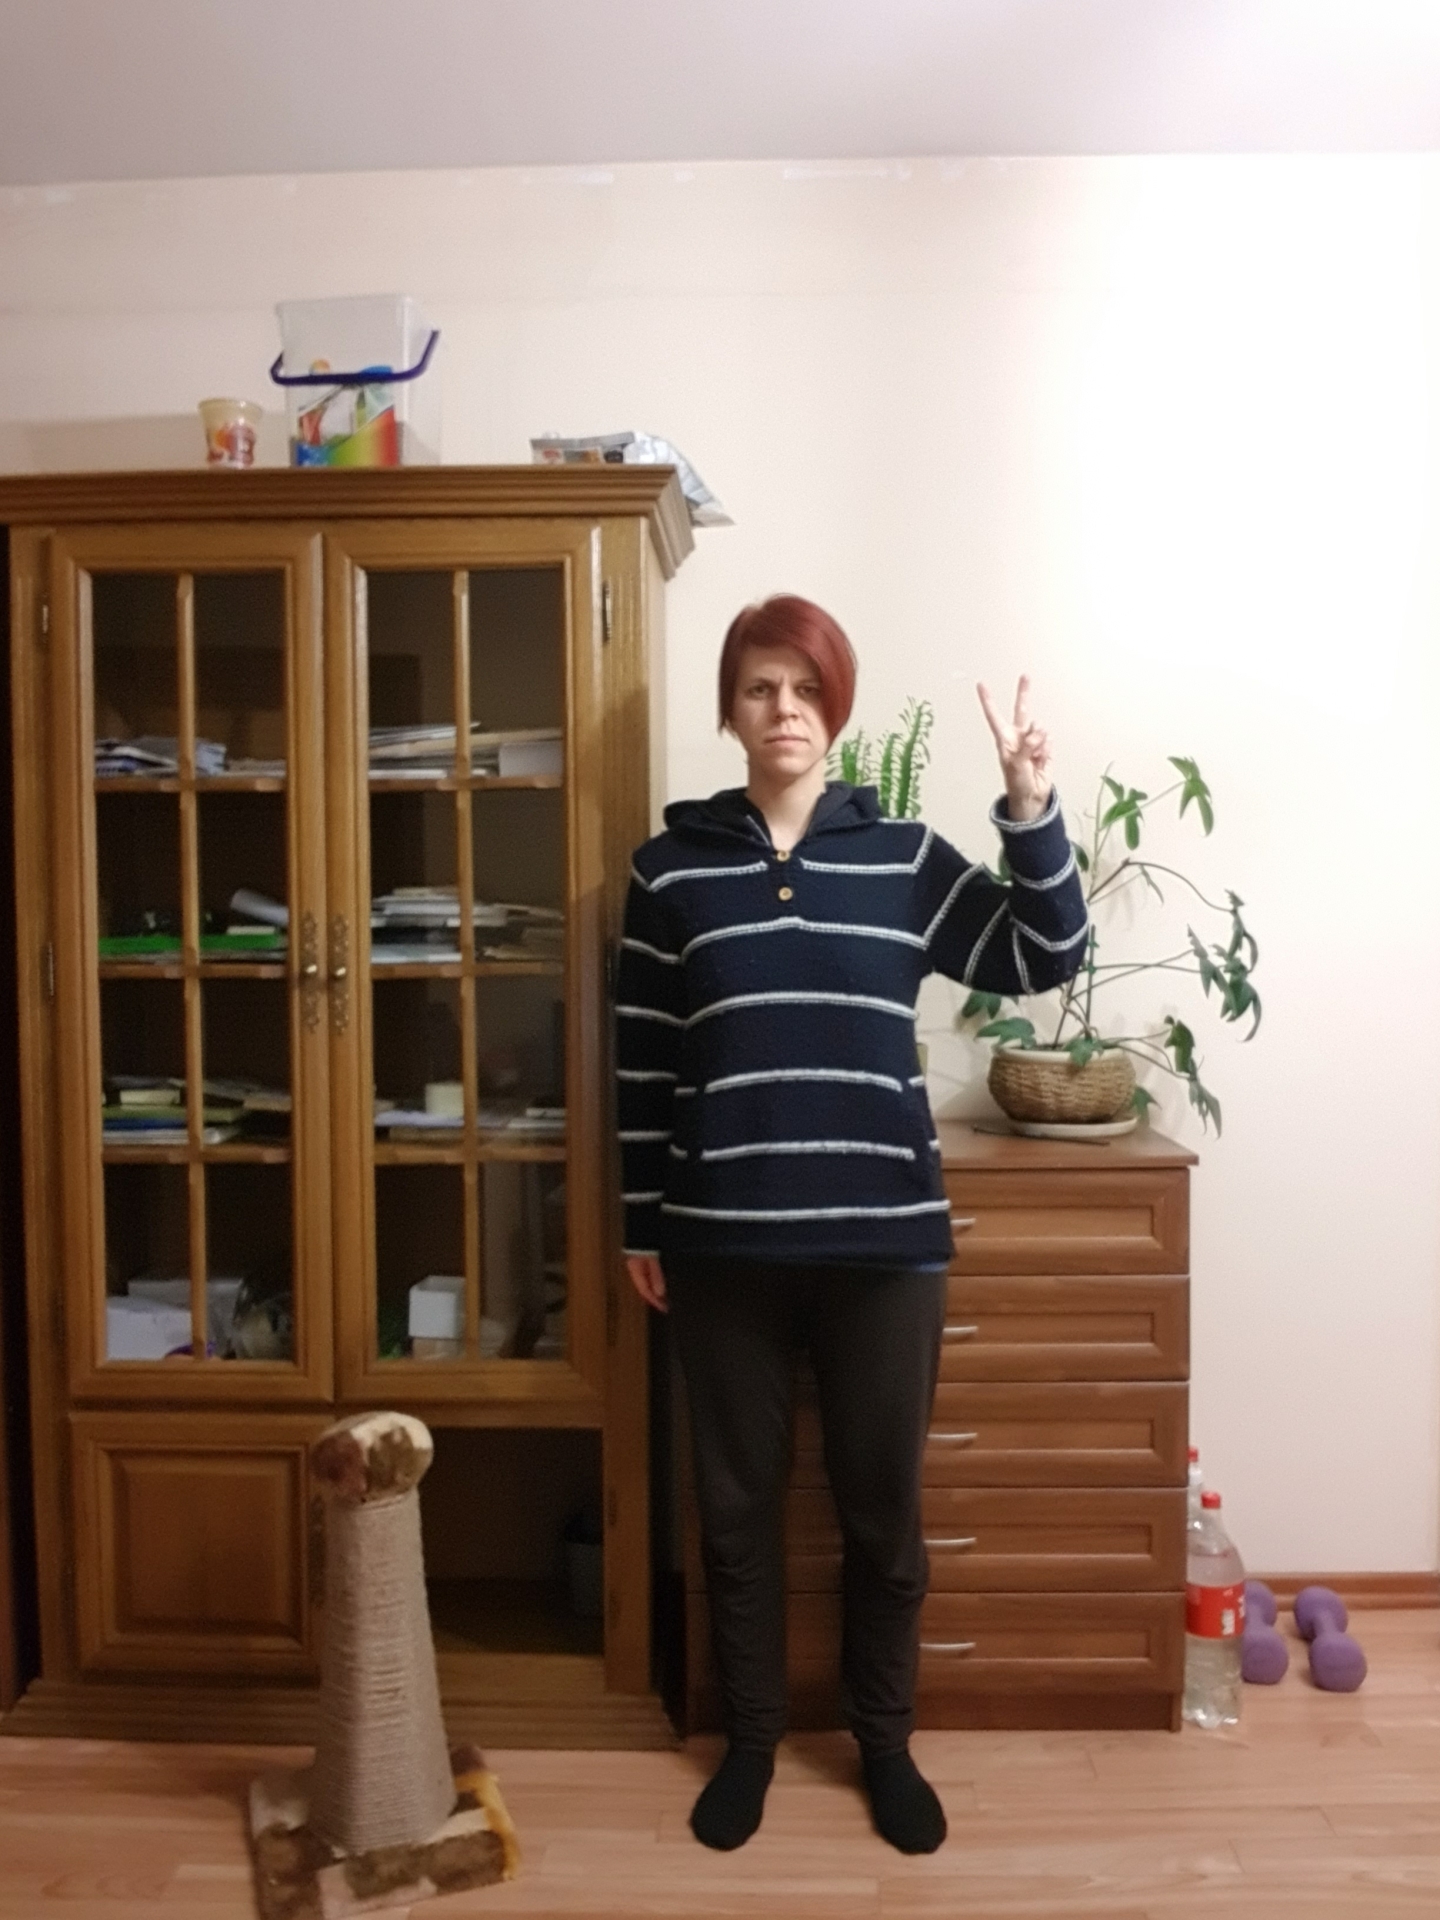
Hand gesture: peace